Spencer Hays

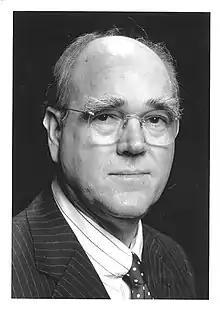

Spencer Hays (July 14, 1936 – March 1, 2017) was an American businessman and art collector. He was the majority owner and chairman of the executive committee of Southwestern family of companies. With his wife, he made the largest foreign donation to the Musée d'Orsay since its opening in 1986.